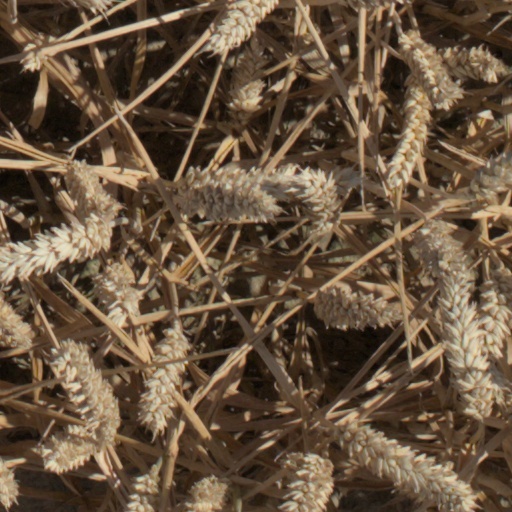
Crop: wheat